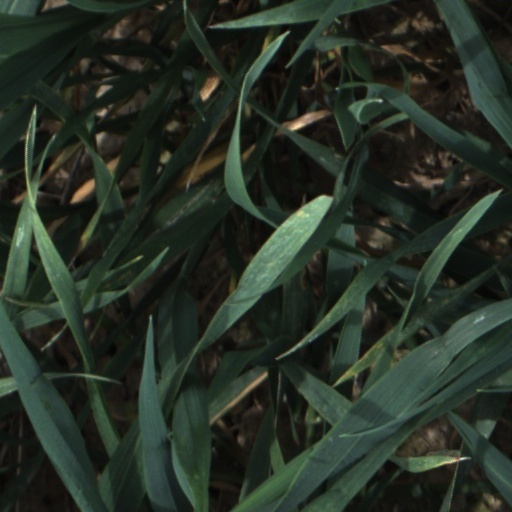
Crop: wheat